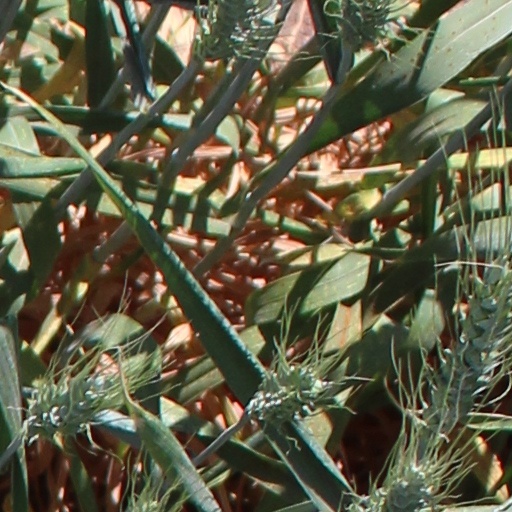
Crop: wheat